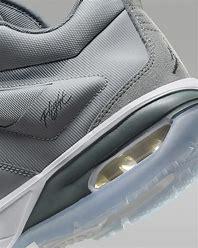
Brand: Jordan
Model: Stay Loyal 3